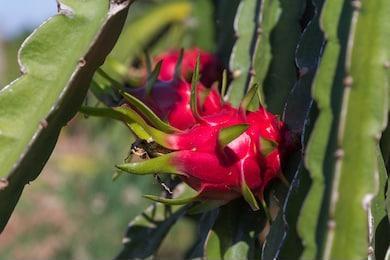
Label: Dragonfruit